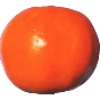
Label: Clementine 1